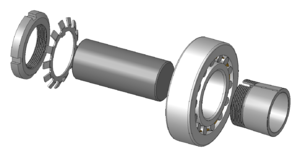
Un adaptateur est un accessoire qui permet d'adapter ou de connecter deux appareils ou deux pièces, qui n'ont pas été initialement conçus pour être assemblés. Ce type d'accessoire permet de résoudre principalement les incompatibilités de connectique, ou de forme, dans certains cas l'adaptateur comporte une partie active chargée d'adapter les divers signaux électriques.